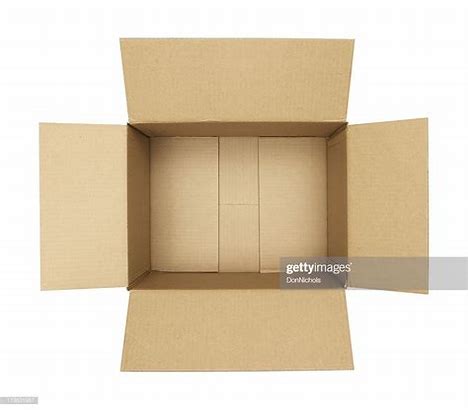
Label: cardboard